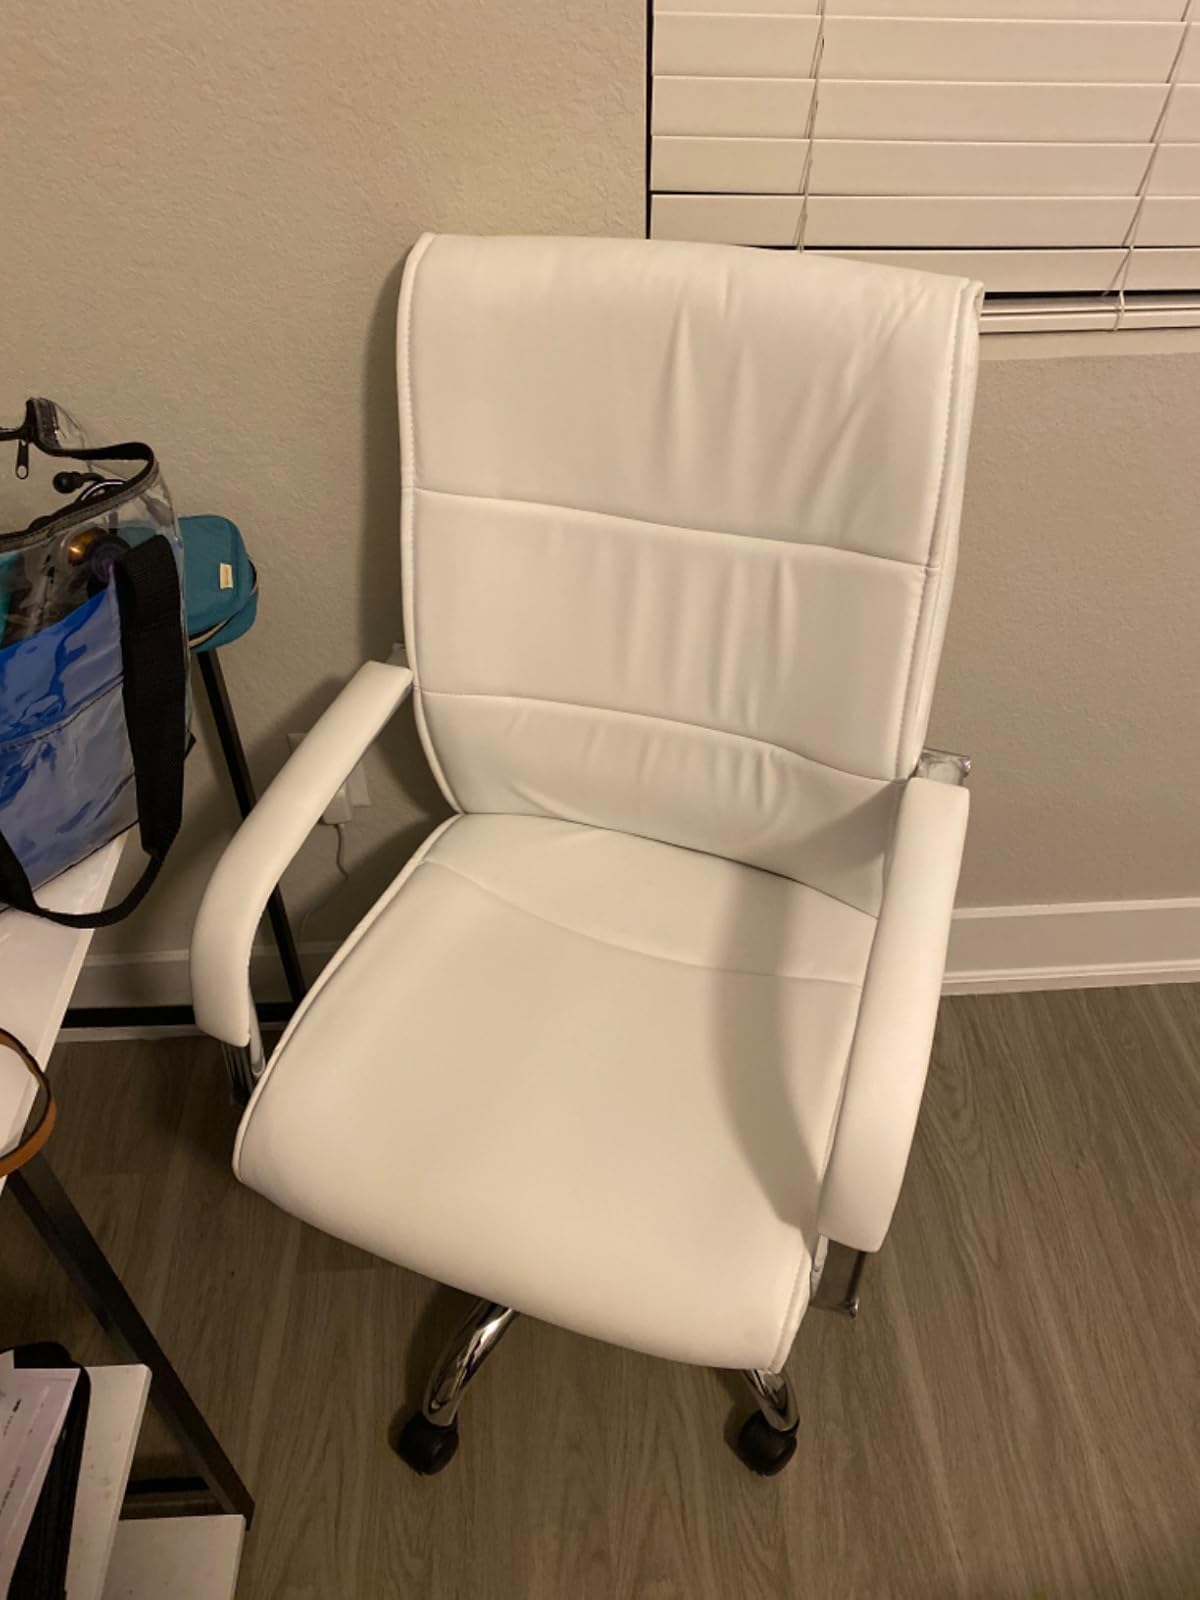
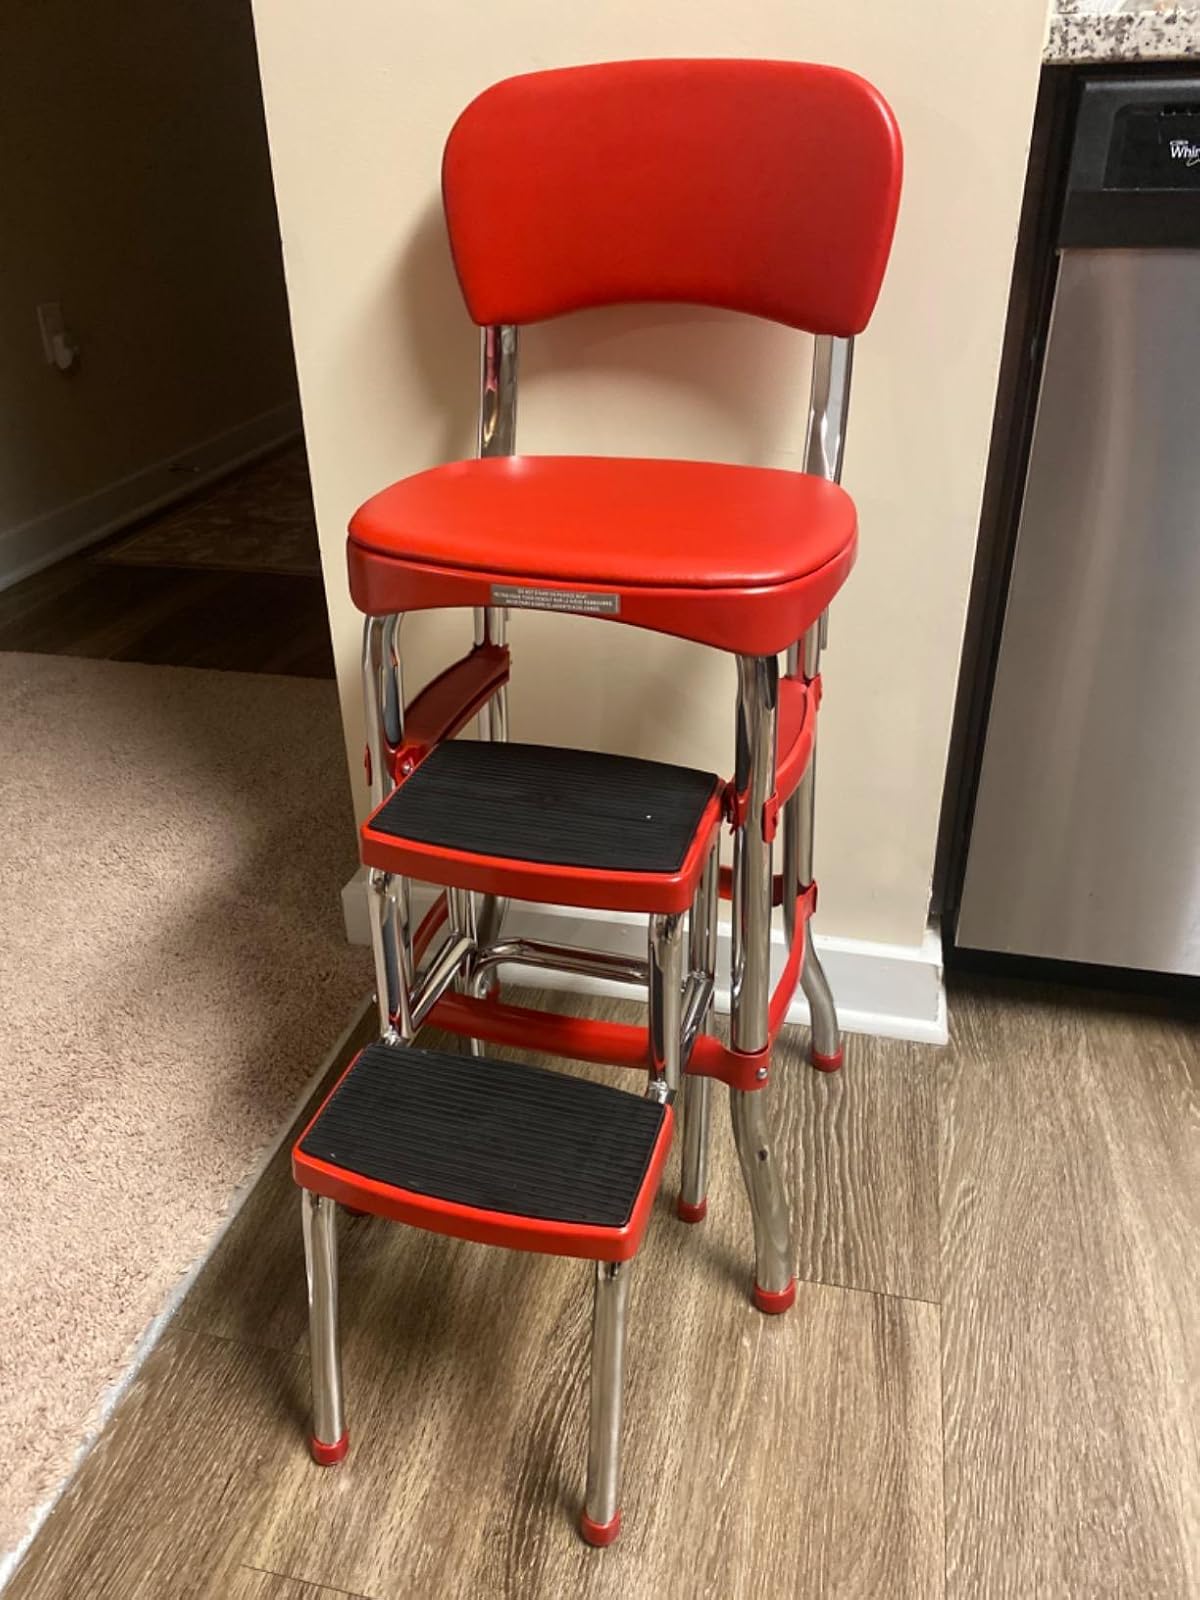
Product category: items_chair
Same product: no